Inner tube

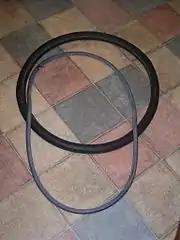
Two bicycle inner tubes: A larger mountain bike inner tube and a slimmer race bike tube.

An inner tube is an inflatable torus that forms the interior of some pneumatic tires. The tube is inflated through a valve stem and fits inside the tire casing. The inflated inner tube provides structural support and suspension, while the outer tire offers grip and protects the more fragile tube.